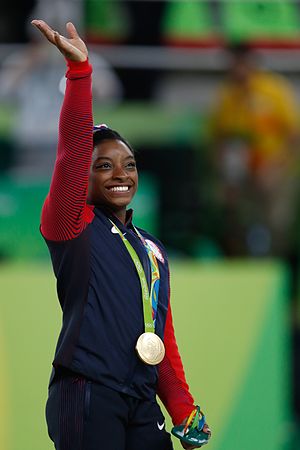
Mesterskab
Den amerikanske gymnast Simone Biles fejrer sit olympiske mesterskab i 2016
Et mesterskab er det man tildeles, når man har vundet en turnering. Der afholdes mesterskaber i alle sportsgrene. Mesterskaber kan både være regionale, nationale og internationale. Som udøver skal man normalt kvalificere sig til at deltage i et mesterskab. Dette kan ske ved at man opnår gode resultater i andre turneringer.